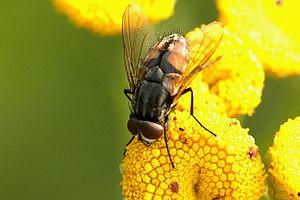
Muscomorpha est un infra-ordre de diptères du sous-ordre des Brachycera.